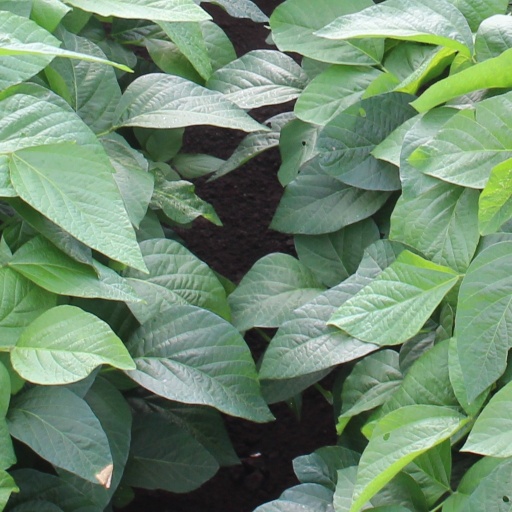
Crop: soybean